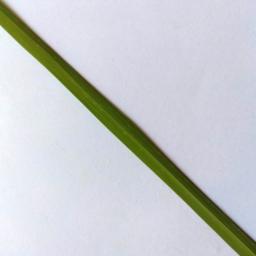
Label: Rice___Healthy